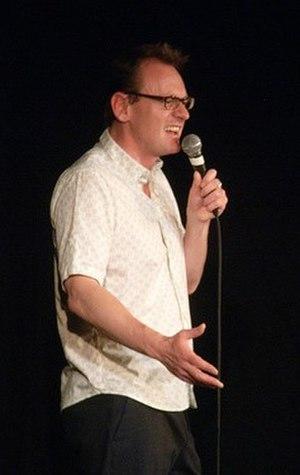
Sean Lock est un scénariste, producteur et acteur anglais né le 22 avril 1963 à Chertsey dans le Surrey en Angleterre.